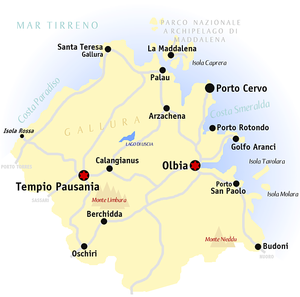
Il existait déjà en 1918 des guides touristiques en Sardaigne. Cependant on commence à parler de tourisme proprement dit seulement au début des années 60, avec la naissance du symbole touristique de l'île, la costa Smeralda. Ainsi, au début, le tourisme se caractérisait principalement comme étant de luxe, basé sur la qualité des espaces habités, urbains, et sur la qualité ambiante indiscutable de son environnement.
La province d'Olbia-Tempio était une des huit provinces italiennes de la région autonome de Sardaigne jusqu'au 20 avril 2016, date à laquelle elle a été réintégrée dans la province de Sassari. Des nouvelles provinces sardes, créées en 2005, c'est la seule qui devait initialement subsister avec la réforme d'août 2011 en raison de l'étendue de son territoire, même si un référendum régional a formellement abrogé en 2012 la création de nouvelles provinces en Sardaigne. Les dispositions devant mettre en œuvre ce référendum n'ont pas été adoptées, ce qui provoqua la mise sous tutelle à compter du 1ᵉʳ juillet 2013. Avec l'approbation de la loi régionale 2 du 4 fevrier 2016, la province est finalement dissoute avec effet au 20 avril 2016.
La Costa Smeralda, littéralement : côte d'émeraude, en gallurais : Monti di Mola, en sarde : Montes de Mola, est la côte nord de la Sardaigne longue de 55 km et couvrant environ 30 km² dans le territoire de Arzachena.